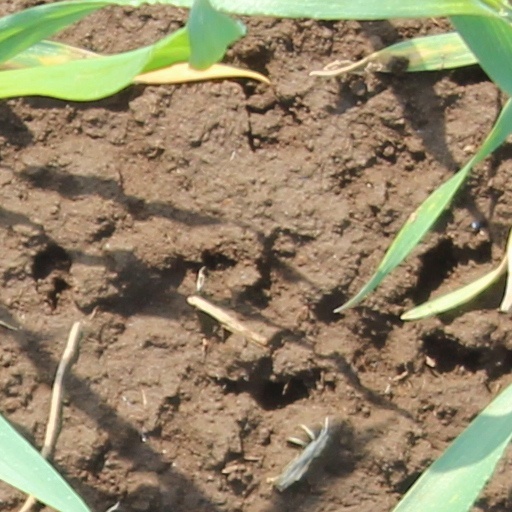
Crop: wheat